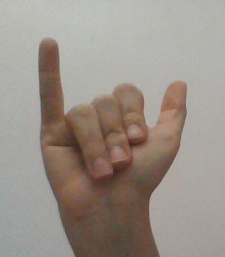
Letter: ya